Question: Please indicate a possible affordance area of the jump_skateboard that can be used for standing on
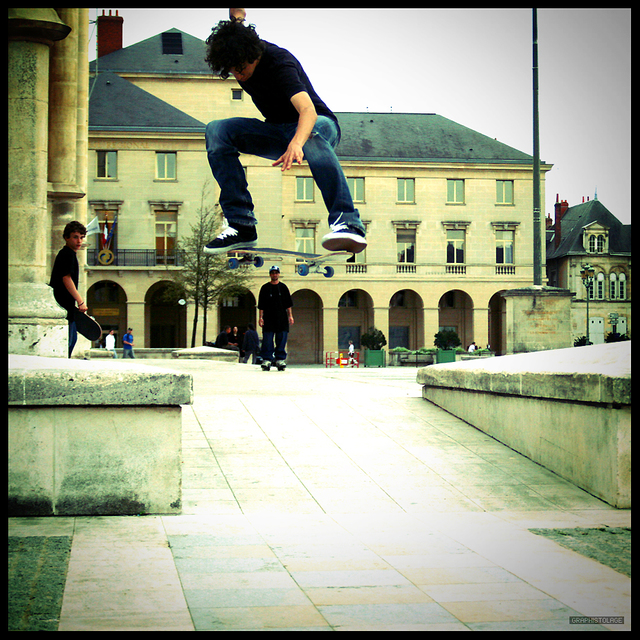
Answer: [212.163, 245.716, 359.436, 280.716]